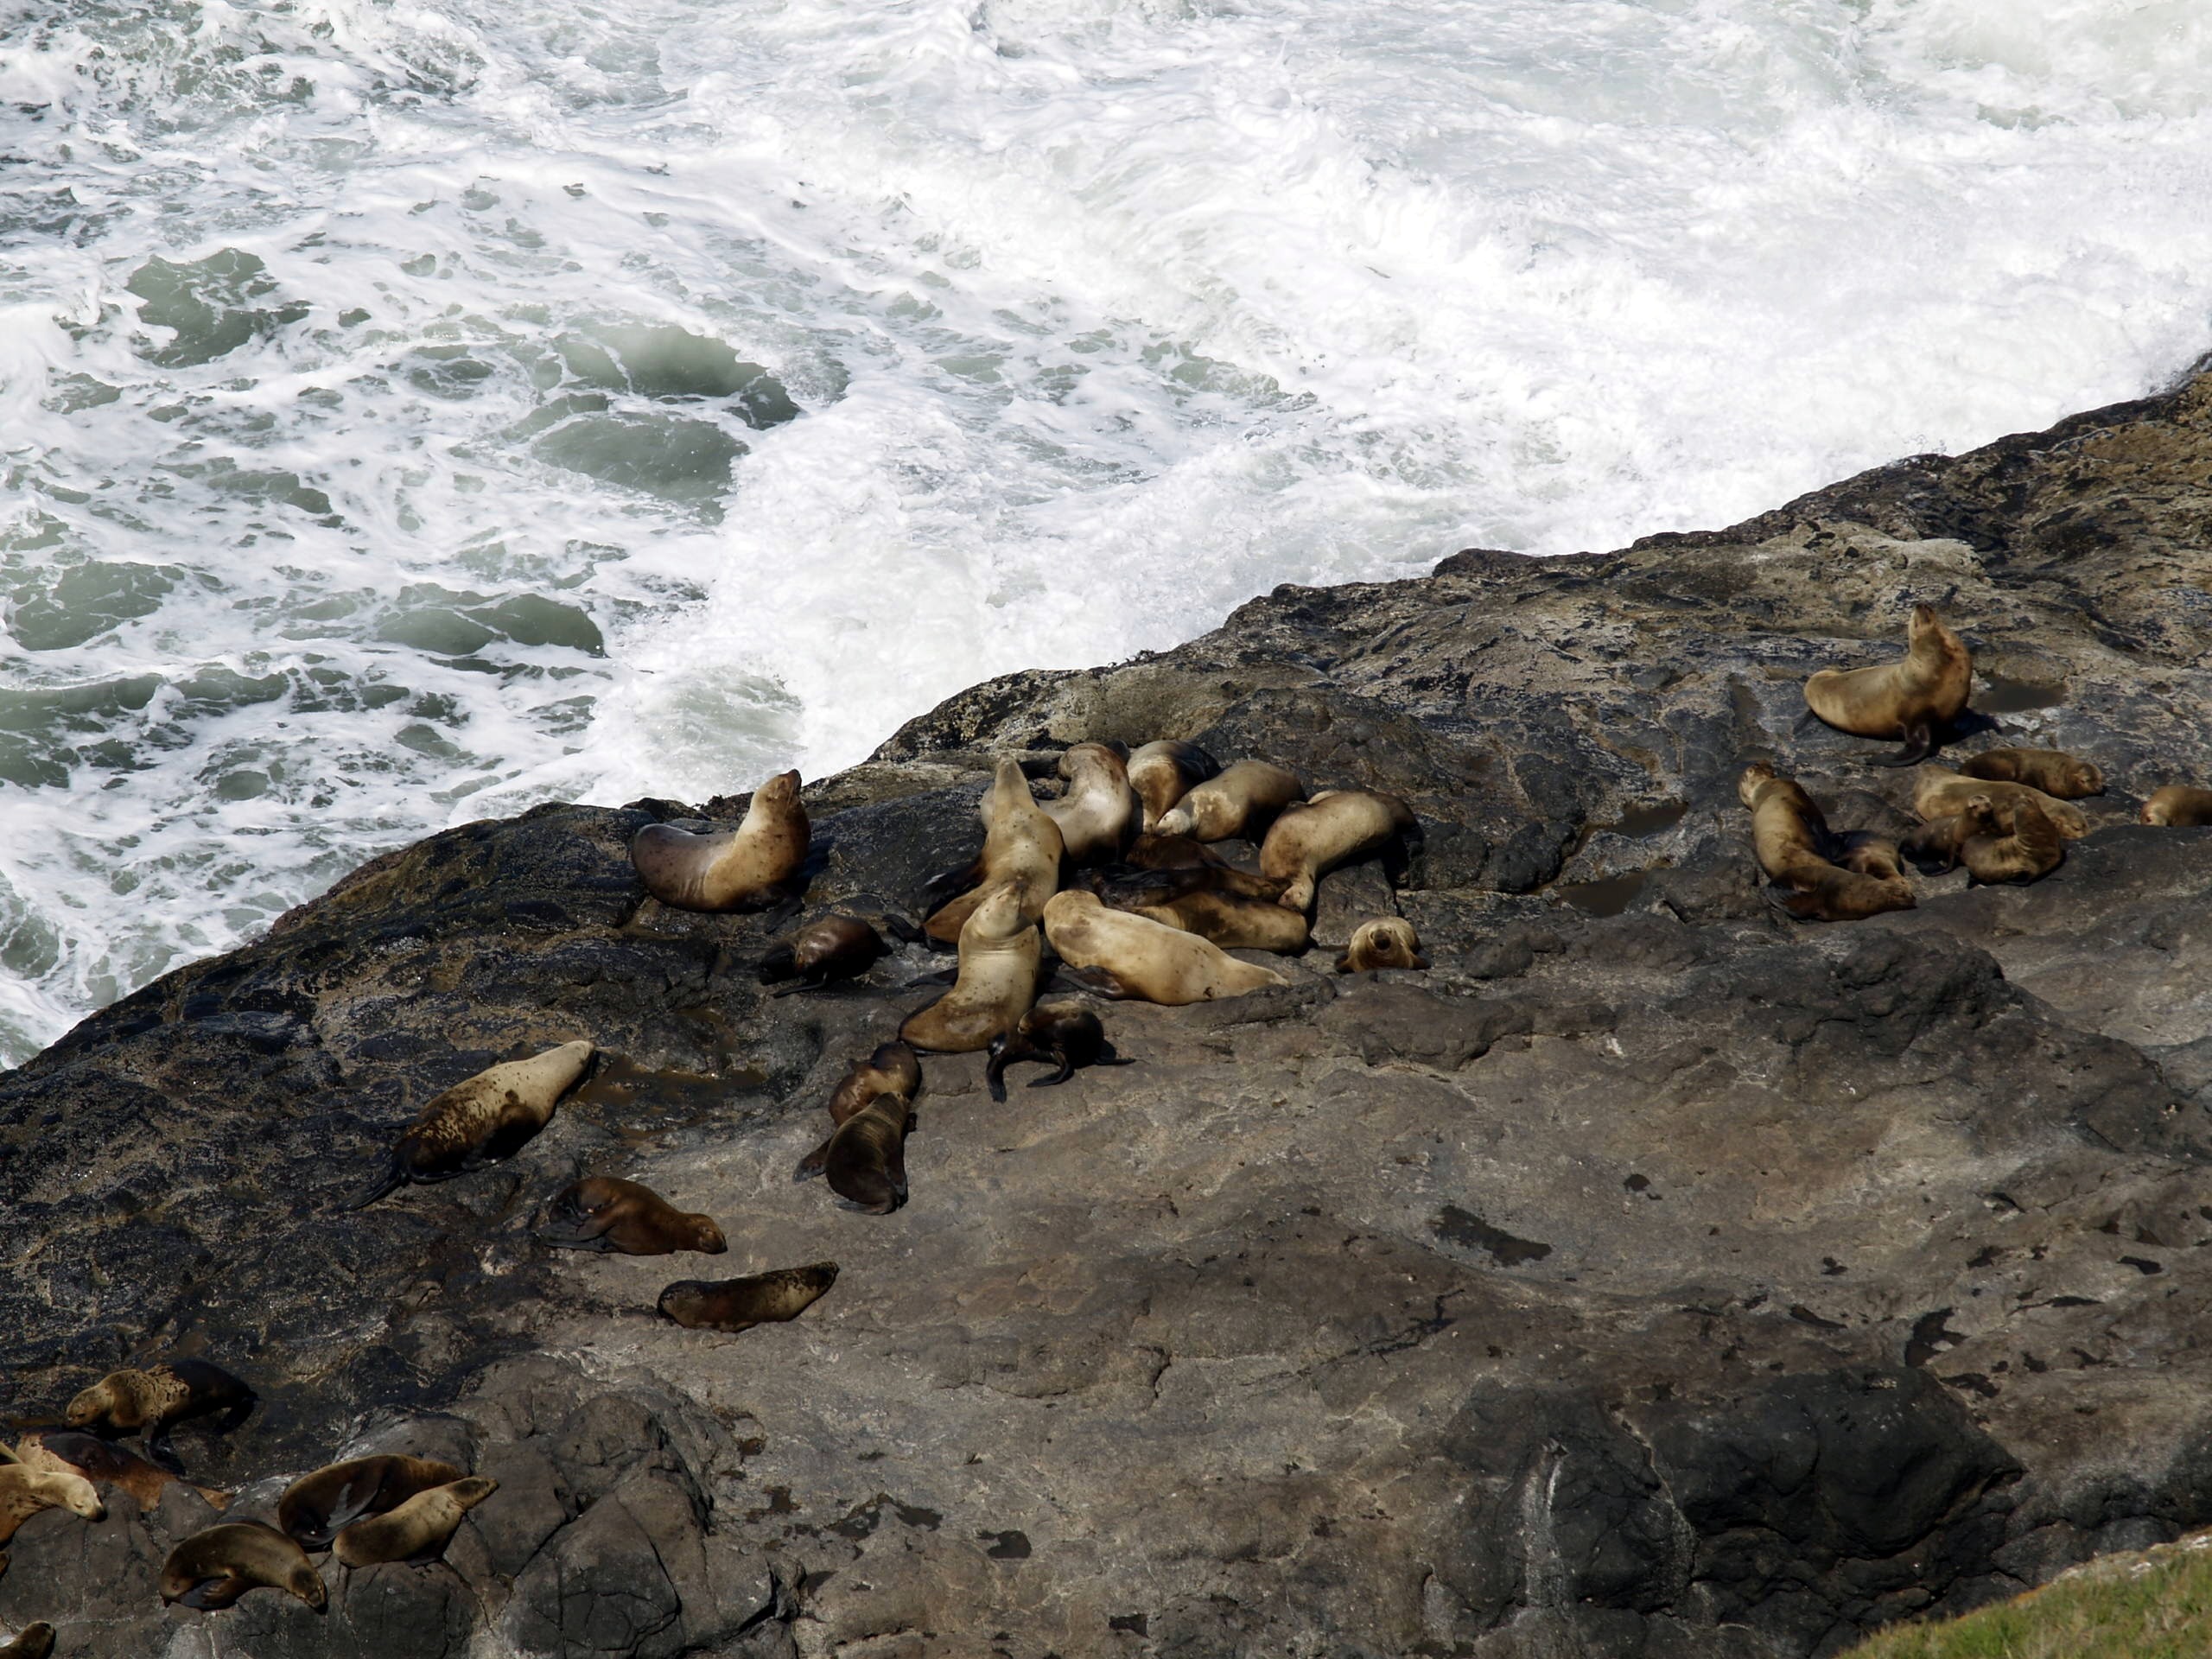
sea, coast, water, rock, wilderness, mountain, shore, shoreline, cliff, terrain, material, sea lion, geology, animals, seals, boulder, pacific, oregon, geological phenomenon